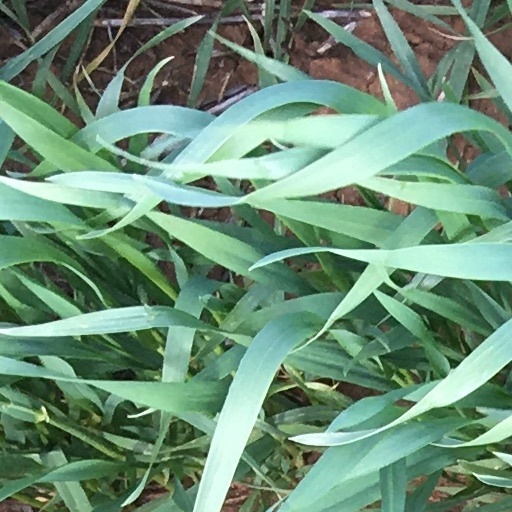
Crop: wheat